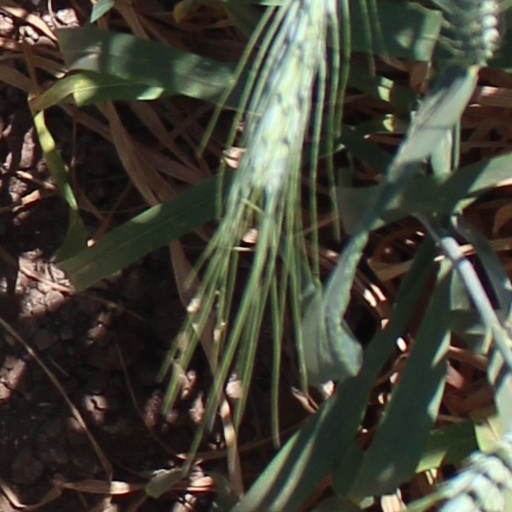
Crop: wheat